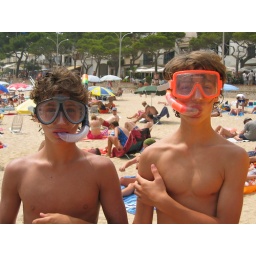
boys at beach in Llafranc, Spain